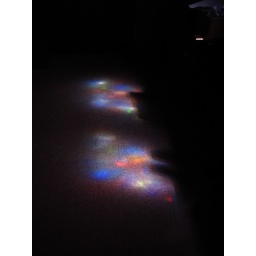
Stained glass reflections on the floor in a chapel at SFTS